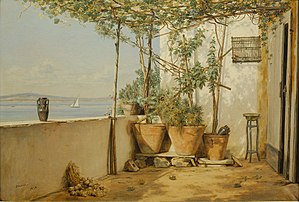
Martinus Rørbye
Martinus Rørbye, En loggia fra Procida, 1835, ARoS.
Martinus Christian Wesseltoft Rørbye var en dansk guldalderkunstmaler, kendt for sine landskaber og arkitekturmalerier.